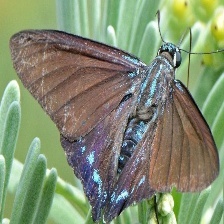
Species: MANGROVE SKIPPER